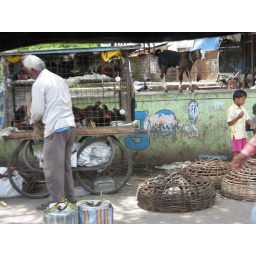
Small livestock (poultry and goat) market in the side of the road in the city of Pune, India.